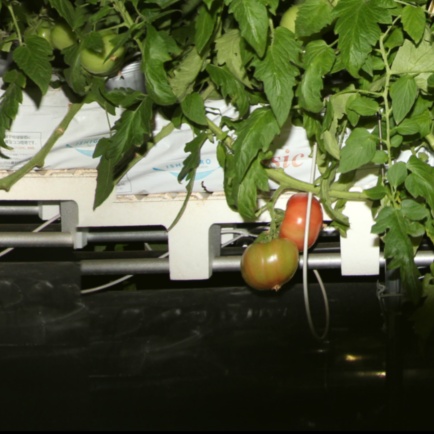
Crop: tomato